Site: brandenburg
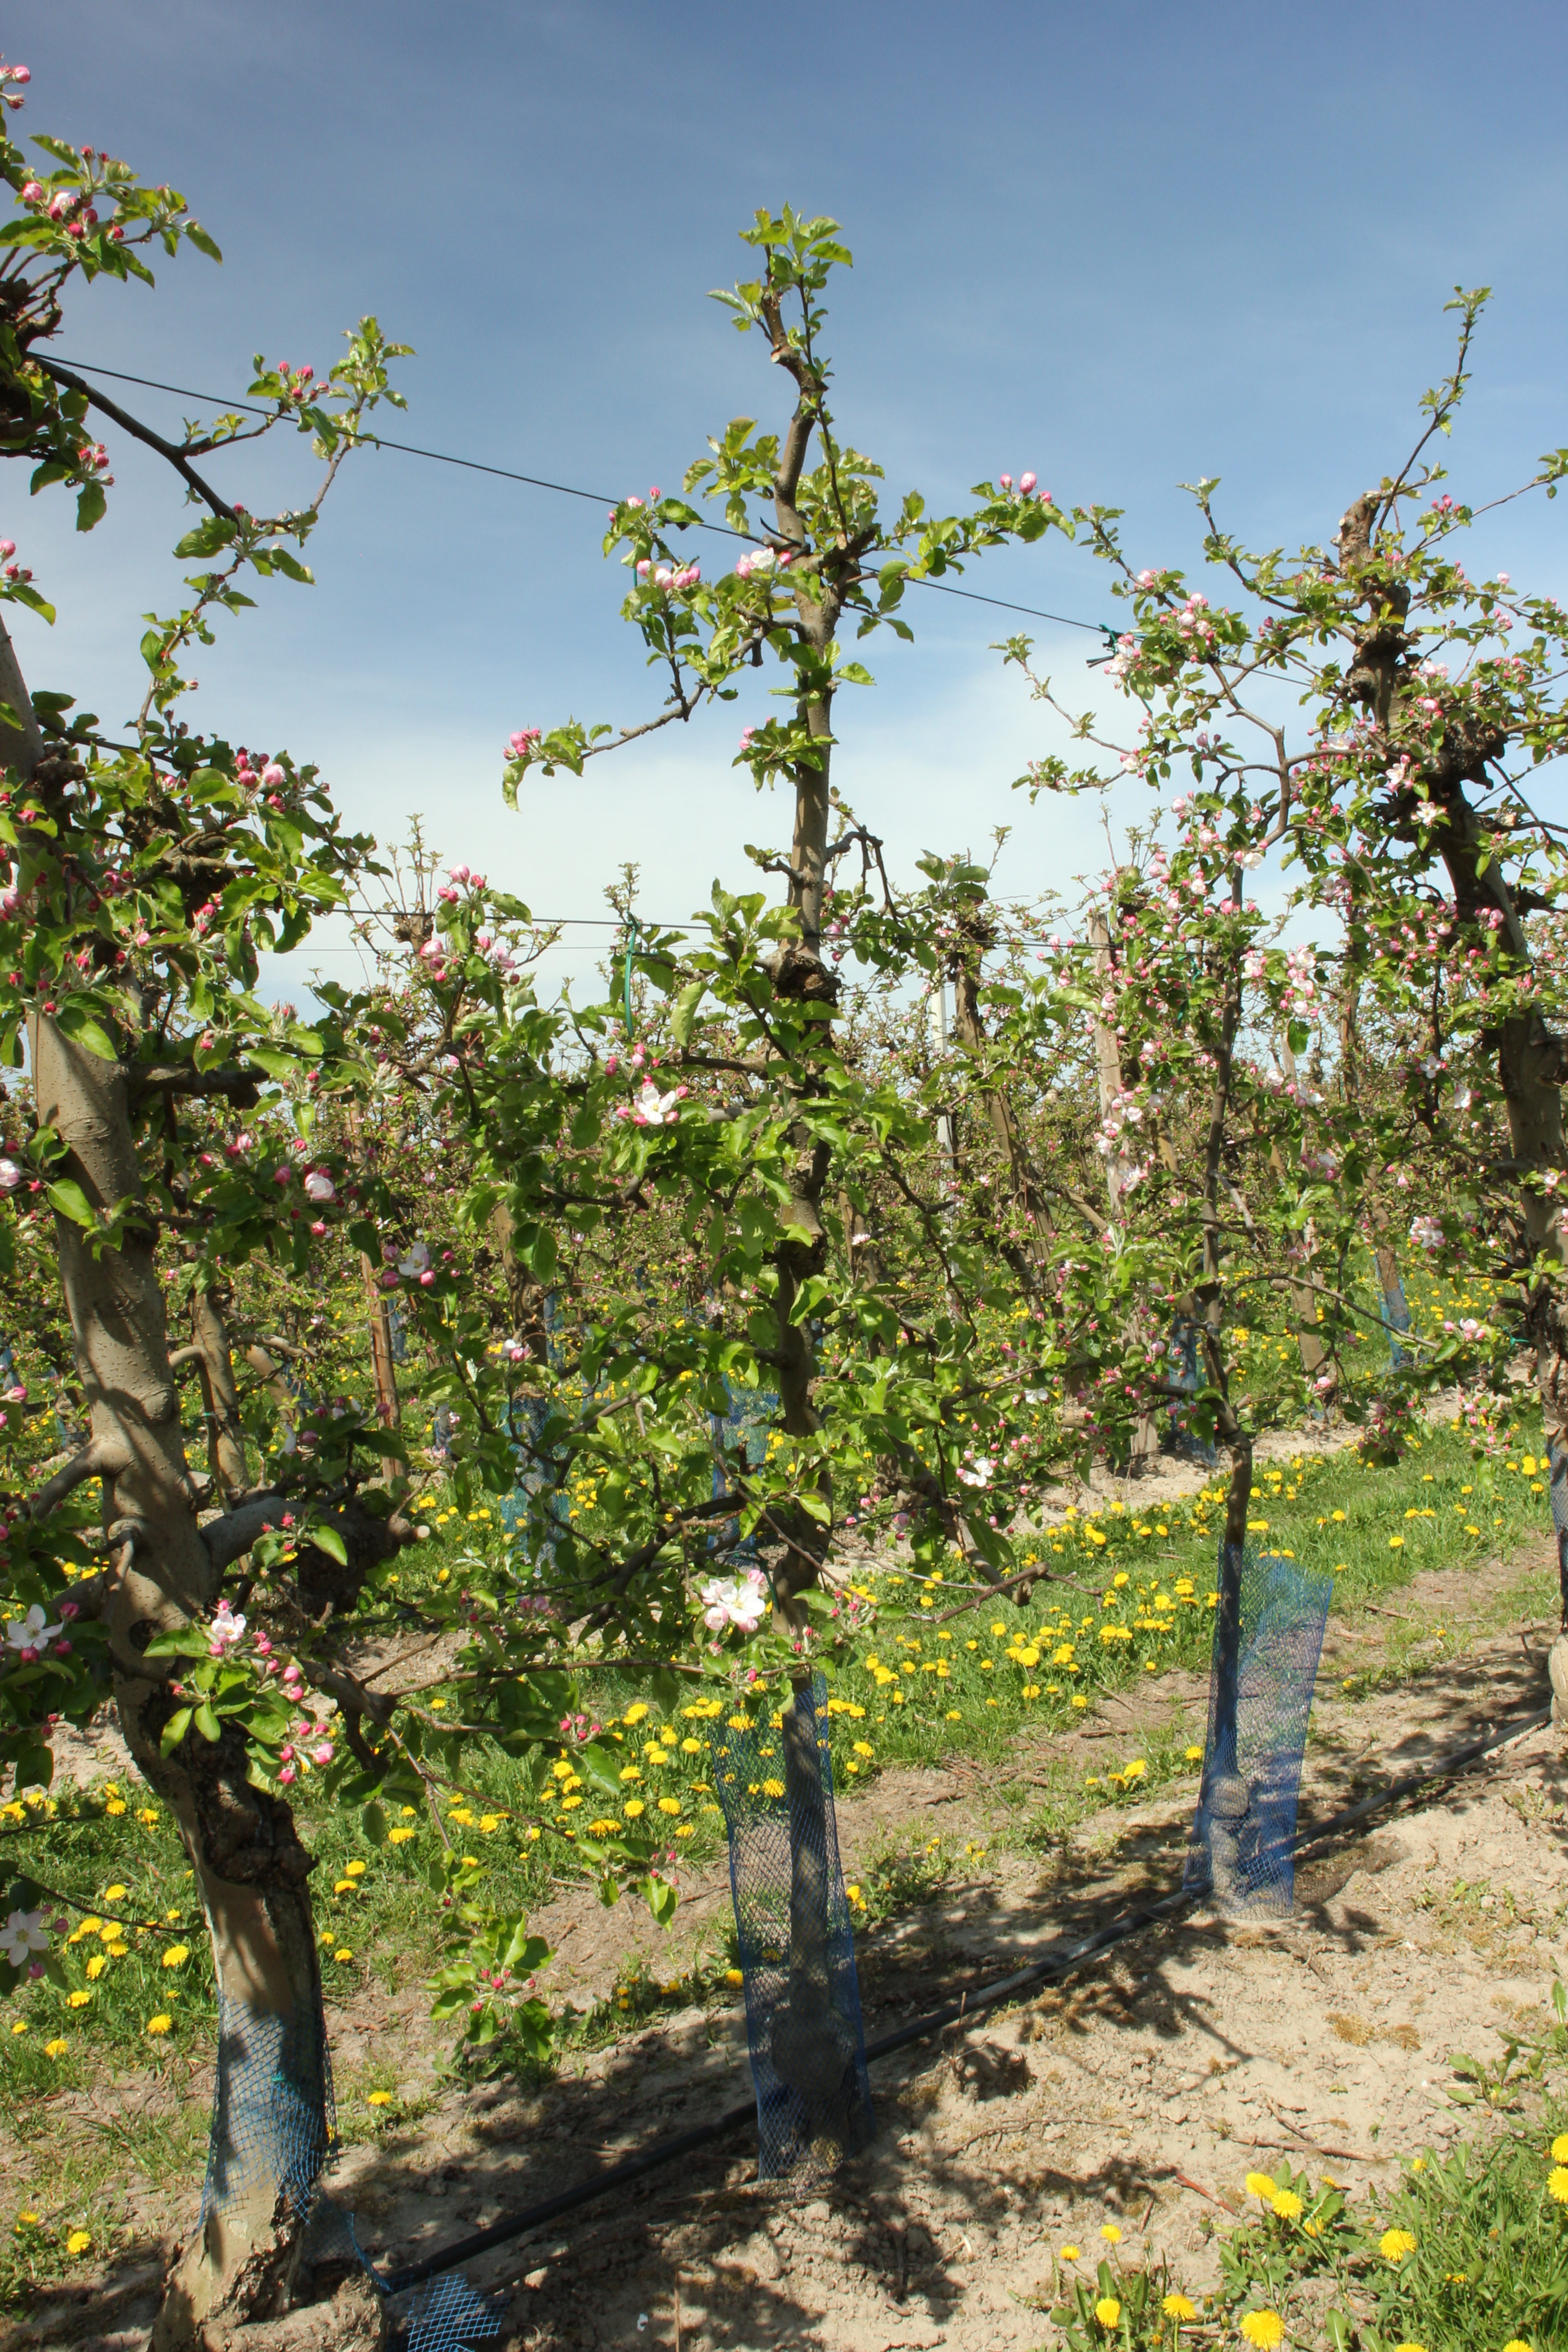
Growth stage (BBCH 57): Inflorescence emergence